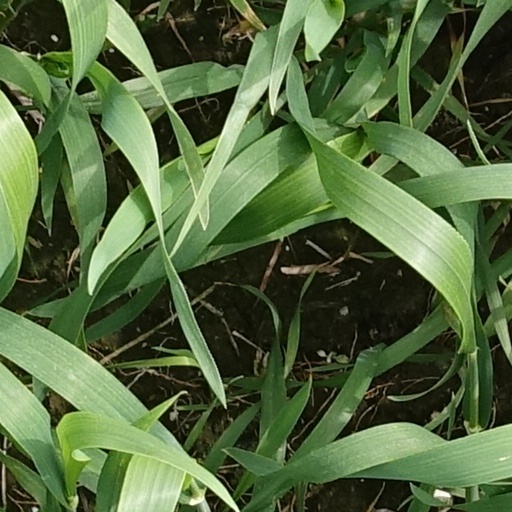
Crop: wheat